Andrew Toole

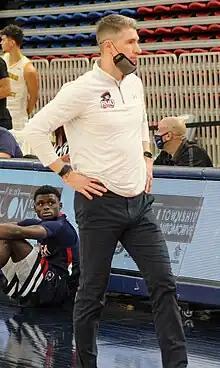
Toole in 2021

Andrew Toole (born September 11, 1980) is an American college basketball head coach for Robert Morris University. He has held that position since 2010 and is currently the 6th youngest head coach in Division I basketball. Toole had served as an assistant coach at Lafayette College and Robert Morris prior to accepting his first head coaching position. As a player, Toole played at Elon University before transferring to the University of Pennsylvania.